Arthur Keith (geologist)

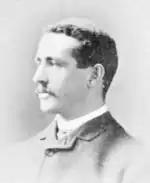
At Harvard, c. 1885

In 1887 Keith started work with the Massachusetts Topographic Survey. In the summer of that year he became assistant in a field party of the United States Geological Survey (USGS) and mapped areas in mountainous eastern Tennessee. At the end of the summer he went to Washington, D.C., and became a regular member of the USGS. He was assigned to Tennessee as field assistant to Bailey Willis, who was the director of the Appalachian Division. In 1889 Keith was elected a member of the Geological Society of America. His maps published between 1891 and 1907 gave detailed description of 15,000 square miles with much intricate bedrock structure. In 1906 he became chief of the Section of Areal Geology for all of the US. In 1913 the Section of Area Geology was divided was made into Eastern and Western Areas, with Keith in charge of the Eastern Area.